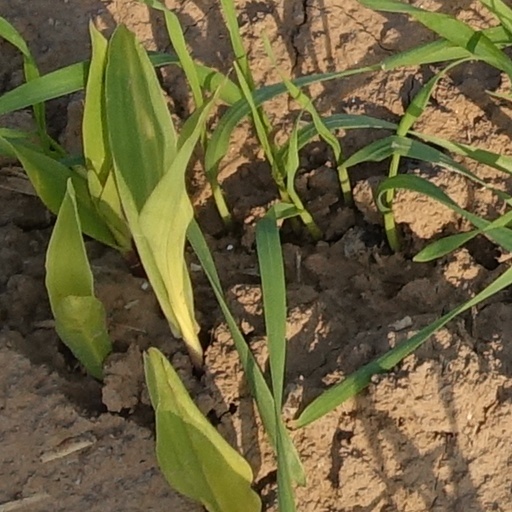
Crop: wheat